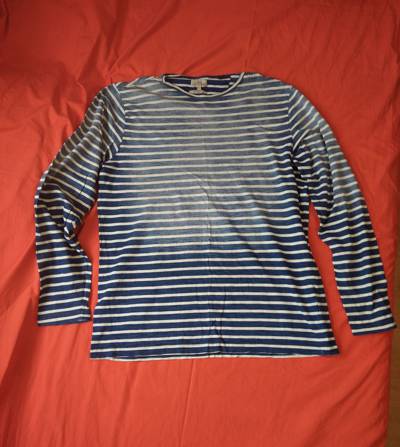
Waste category: clothes